USS Antietam (CV-36)

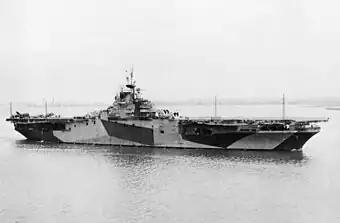
"Antietam" off Philadelphia Navy Yard in 1945

The aircraft carrier completed fitting out at Philadelphia until 2 March 1945, when she got underway for her shakedown cruise. The ship arrived in Hampton Roads on 5 March and conducted operations from Norfolk until 22 March, when she stood out of Chesapeake Bay bound for Trinidad in the British West Indies. At the conclusion of her shakedown cruise, "Antietam" returned to Philadelphia on 28 April to begin post-shakedown availability. She completed repairs on 19 May and departed Philadelphia that same day. After a three-day stop at Norfolk, the warship resumed her voyage to the Panama Canal in company with , , and . She arrived at Cristóbal on 31 May, transited the Panama Canal the next day, and continued her voyage up the coast to San Diego. She stopped at San Diego from 10 to 13 June before beginning the first leg of her transpacific voyage. Antietam arrived in Pearl Harbor on 19 June and remained in the Hawaiian Islands conducting training missions until 12 August. On that day, she shaped a course for the western Pacific.